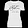
Label: T - shirt / top